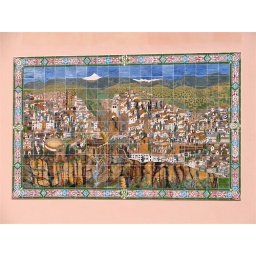
This beautiful tiled mosaic is embedded into the wall of a building in the old town - itself a picture of Ronda.